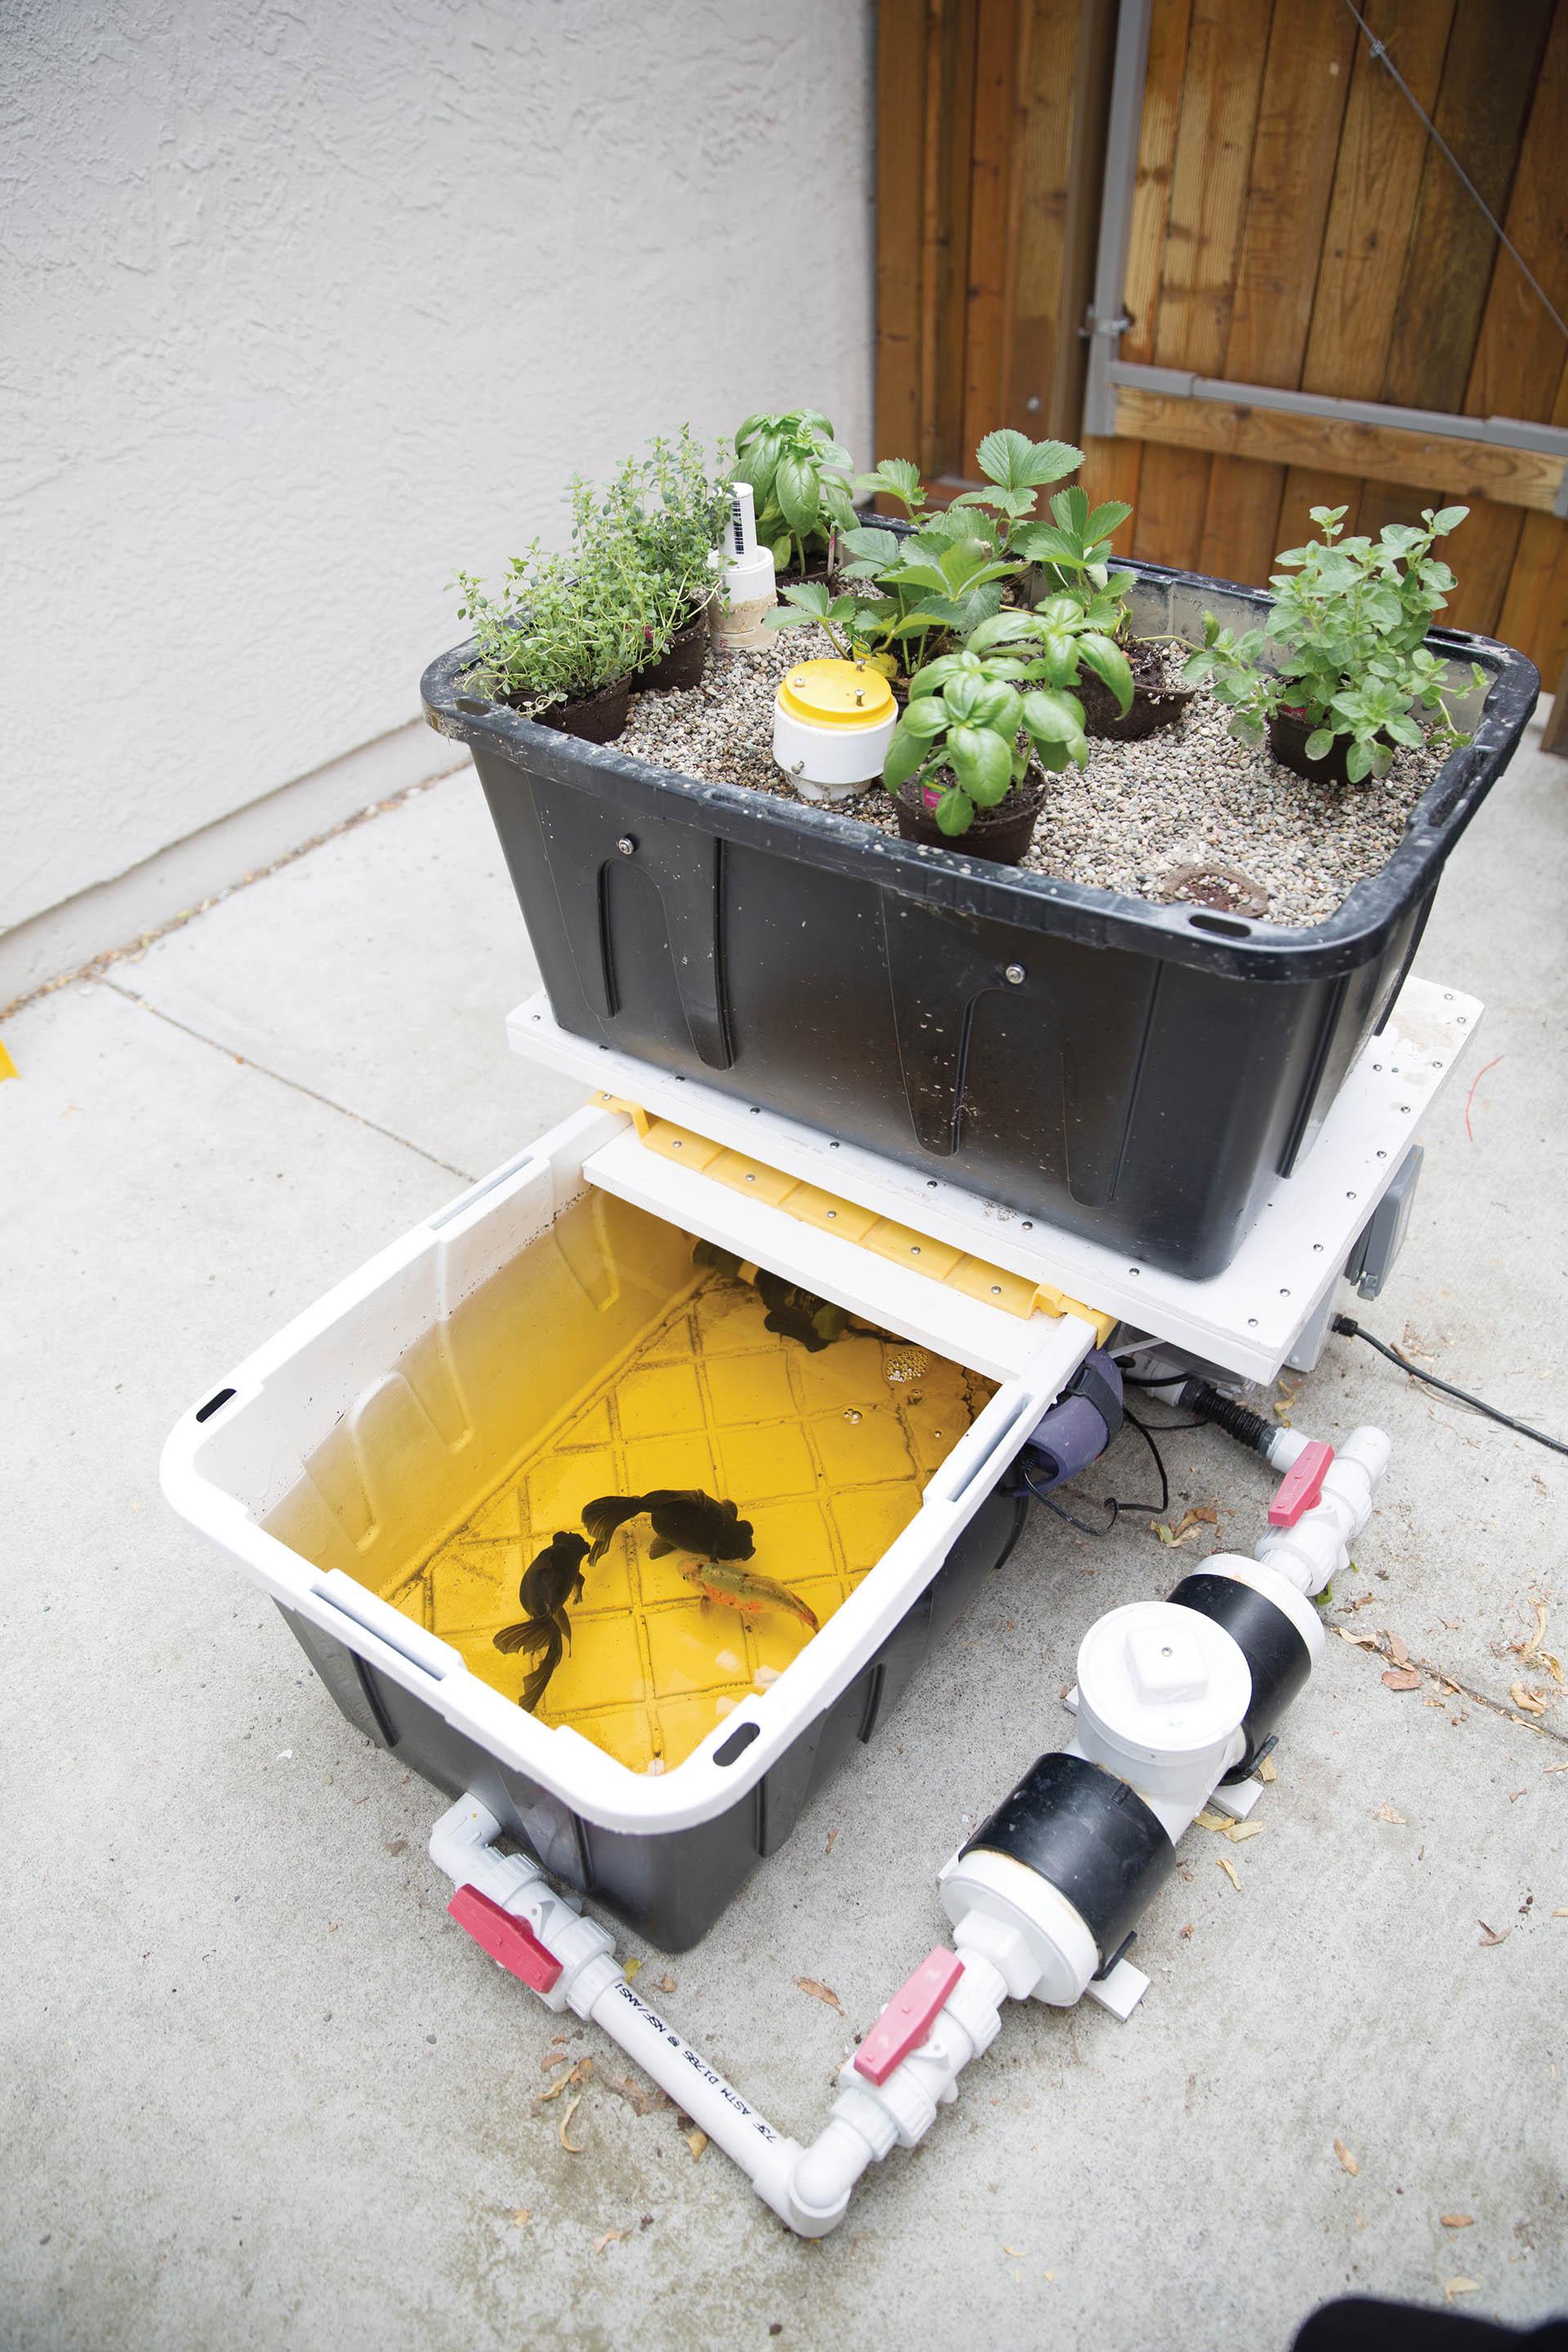
Mkaazi huyu ameweza kupanda mimea yake nje ya nyumba yake kwa kutumia mbinu ya [cs] Hydroponic [cs] ambayo huotesha mimea kwenye maji. Pia tunaona ya kwamba  mimea hii imeweza kupandwa kwenye mikebe ya rangi nyeusi.